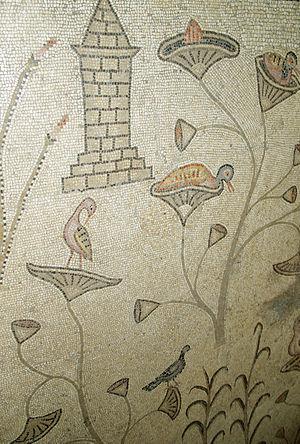
L'église de la Multiplication des pains et des poissons, plus connue sous le nom d'église de la Multiplication est une église catholique située à Tabgha sur la rive nord-ouest du lac de Tibériade, entre Magdala et Capharnaüm. Elle est sise sur les vestiges d'une église du IVᵉ siècle et d'une basilique du Vᵉ siècle sur le lieu que la Tradition donne comme celui où le Christ a procédé à la multiplication des pains. Sur la colline voisine près de la route se trouve l'ancien sanctuaire des Béatitudes, avec plus en hauteur la nouvelle église des Béatitudes.